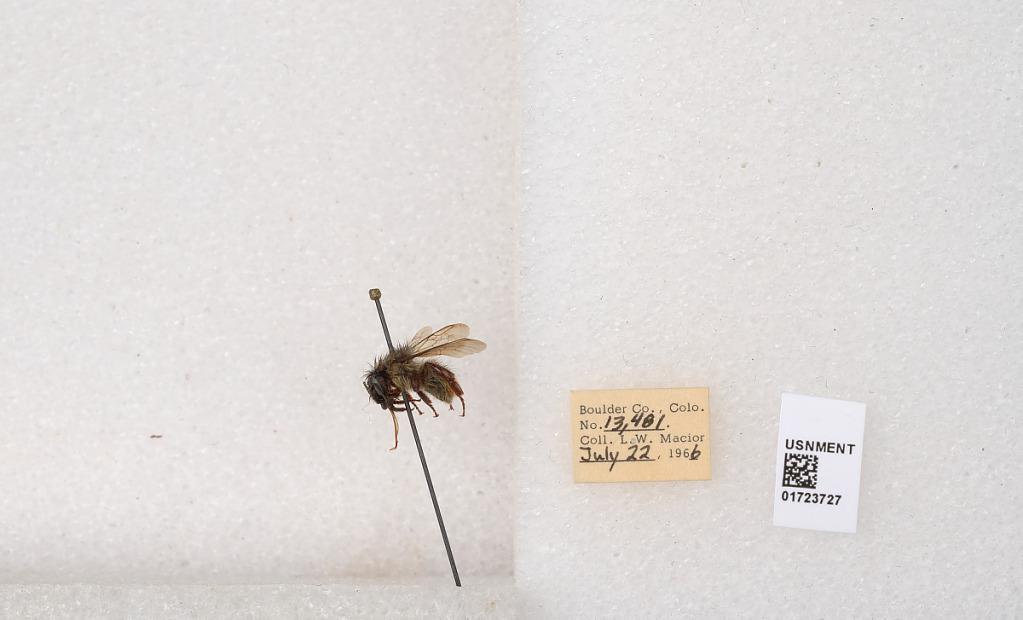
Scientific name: Bombus flavifrons Cresson
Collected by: L. Macior
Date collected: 1966-7-22
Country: United States
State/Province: Colorado
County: Boulder
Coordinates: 40.0925, -105.358